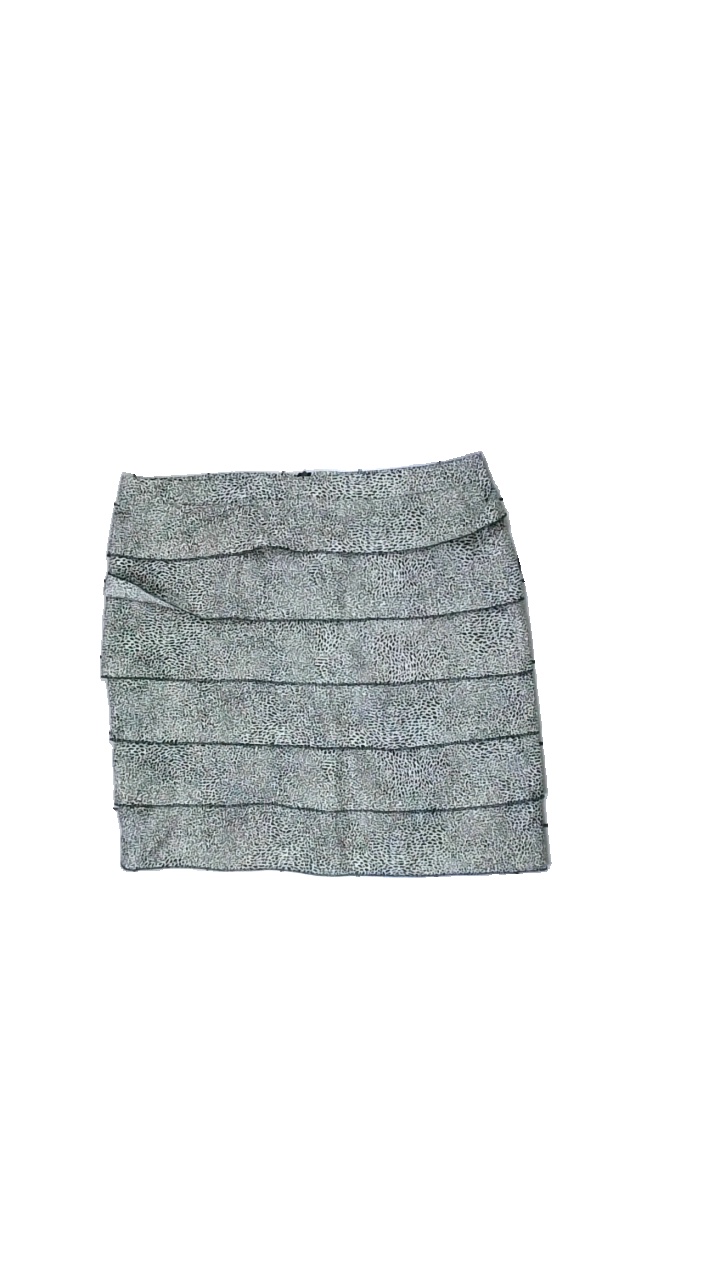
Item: Skirt (Ladies)
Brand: Apanage
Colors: Beige, Black
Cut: Regular
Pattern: Animal print
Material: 100% poly
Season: All
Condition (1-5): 4
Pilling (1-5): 4
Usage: Reuse
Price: <50